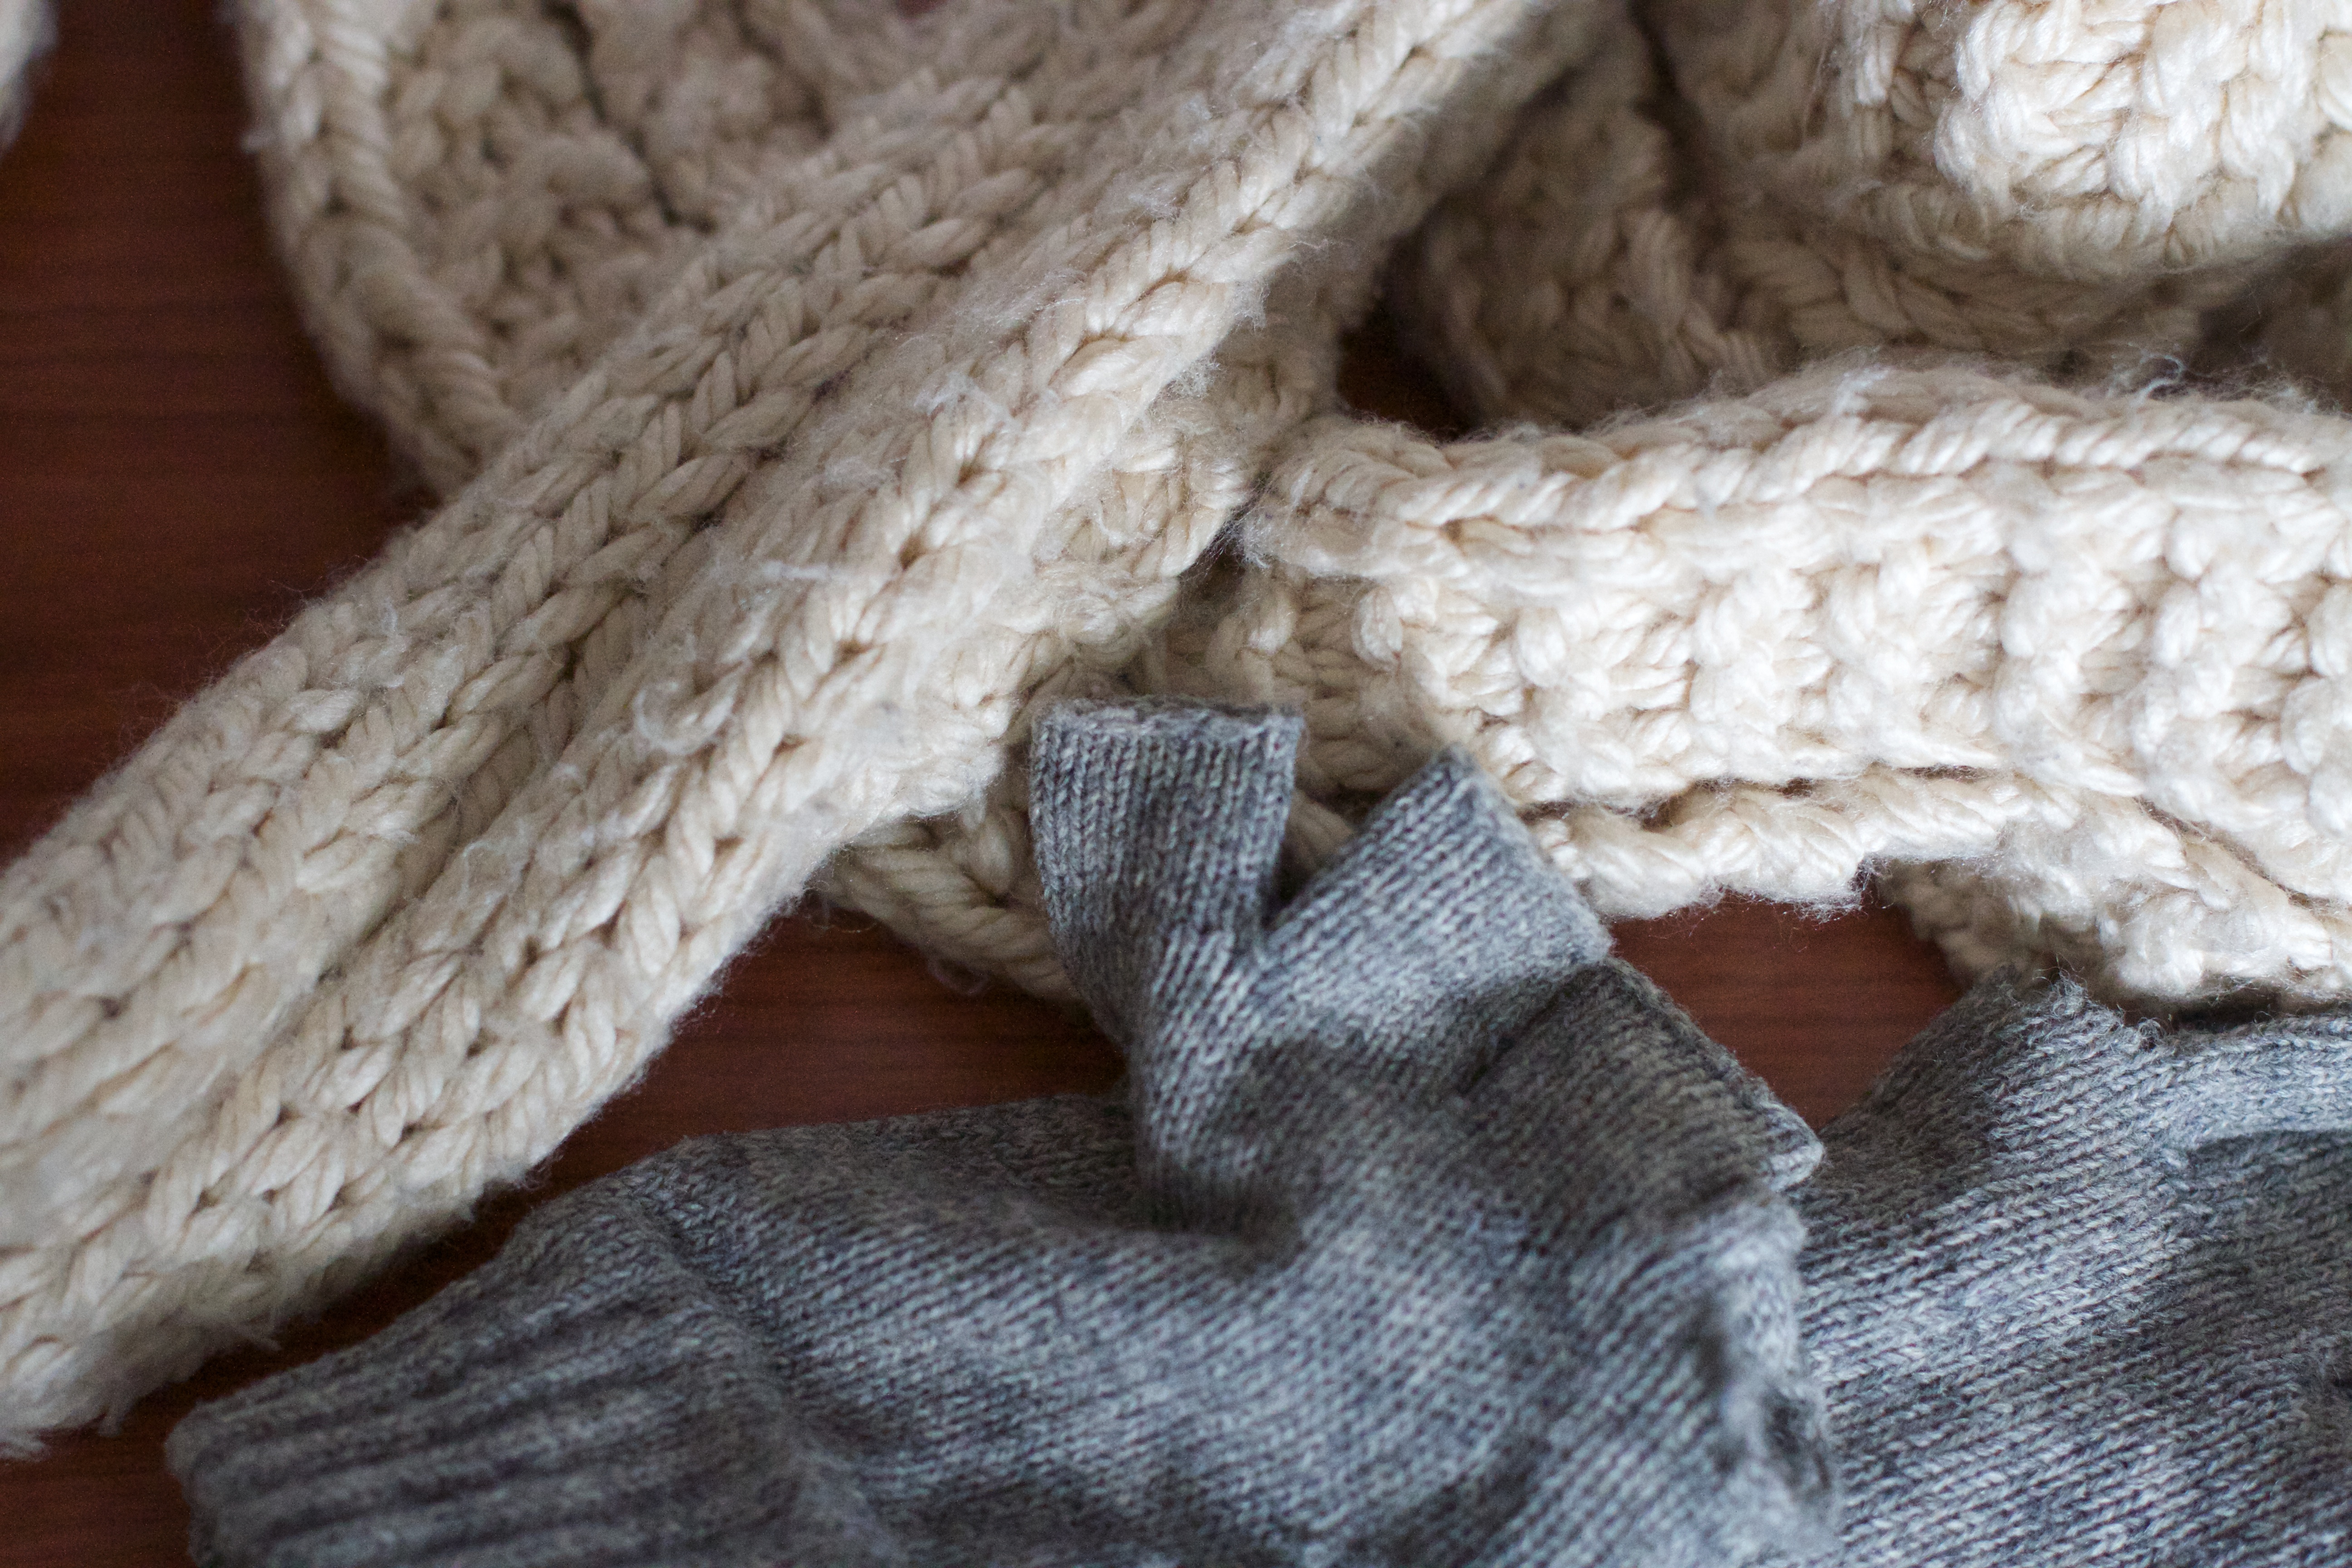
fur, pattern, clothing, wool, material, crochet, knitting, textile, art